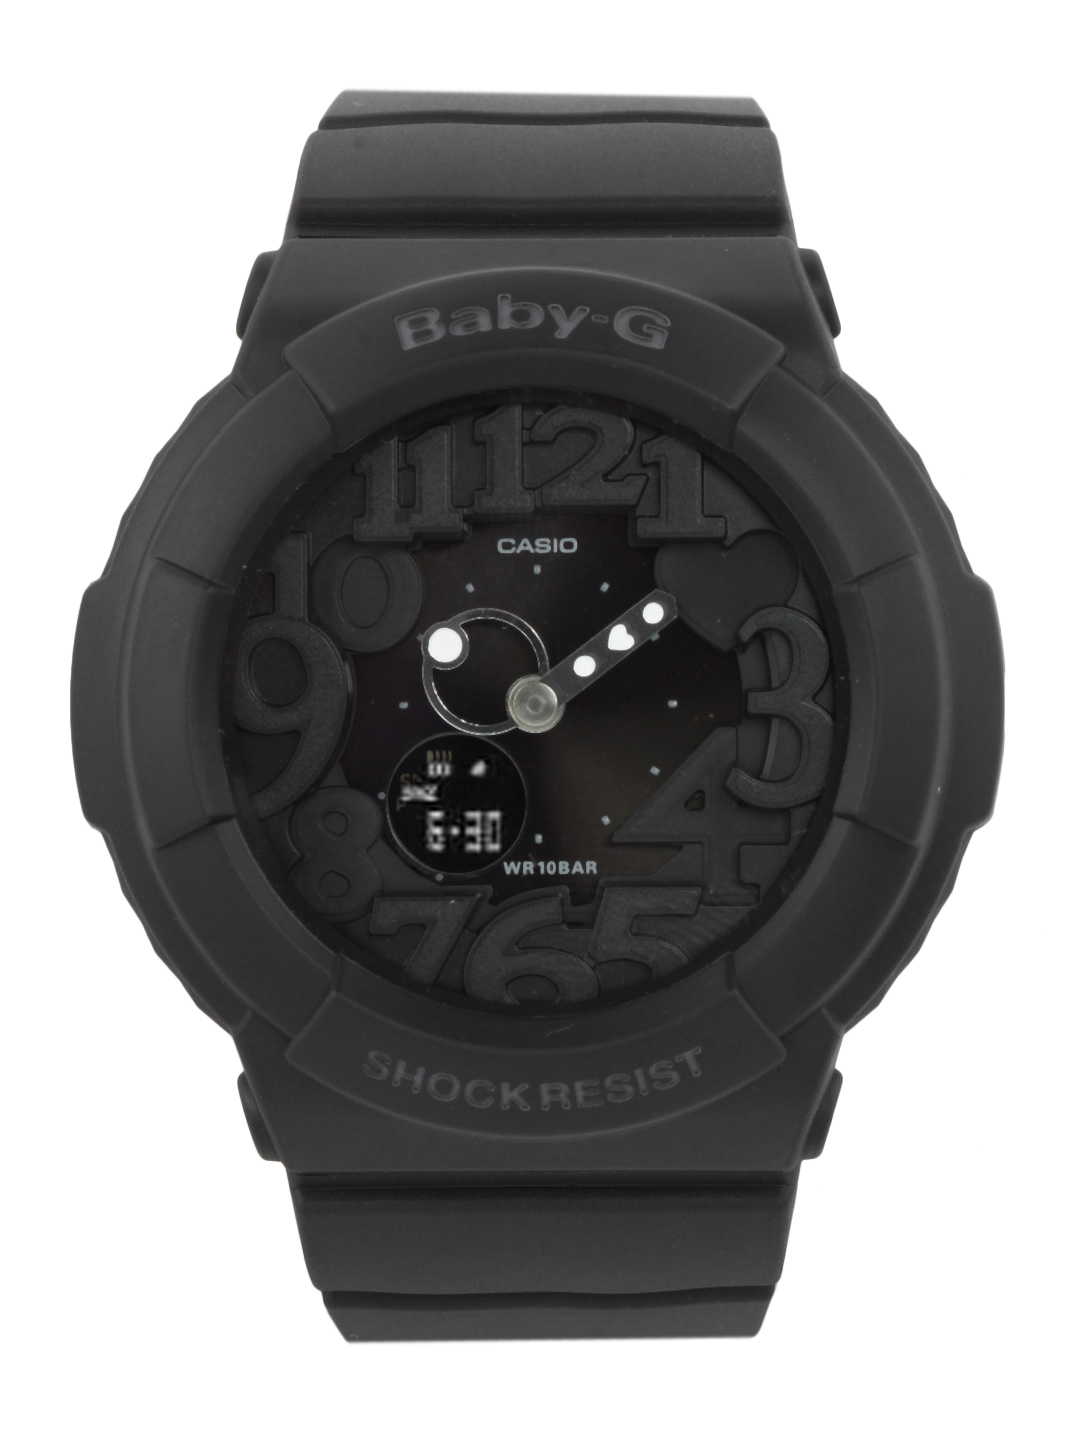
CASIO Baby-G Women Analogue & Digital Watch BX007
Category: Accessories / Watches / Watches
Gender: Women
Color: Black
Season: Winter 2016
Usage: Casual